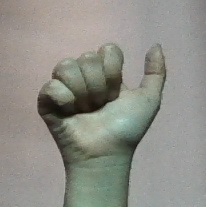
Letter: dhad